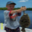
Label: flatfish